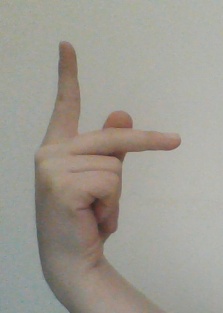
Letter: dha